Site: brandenburg
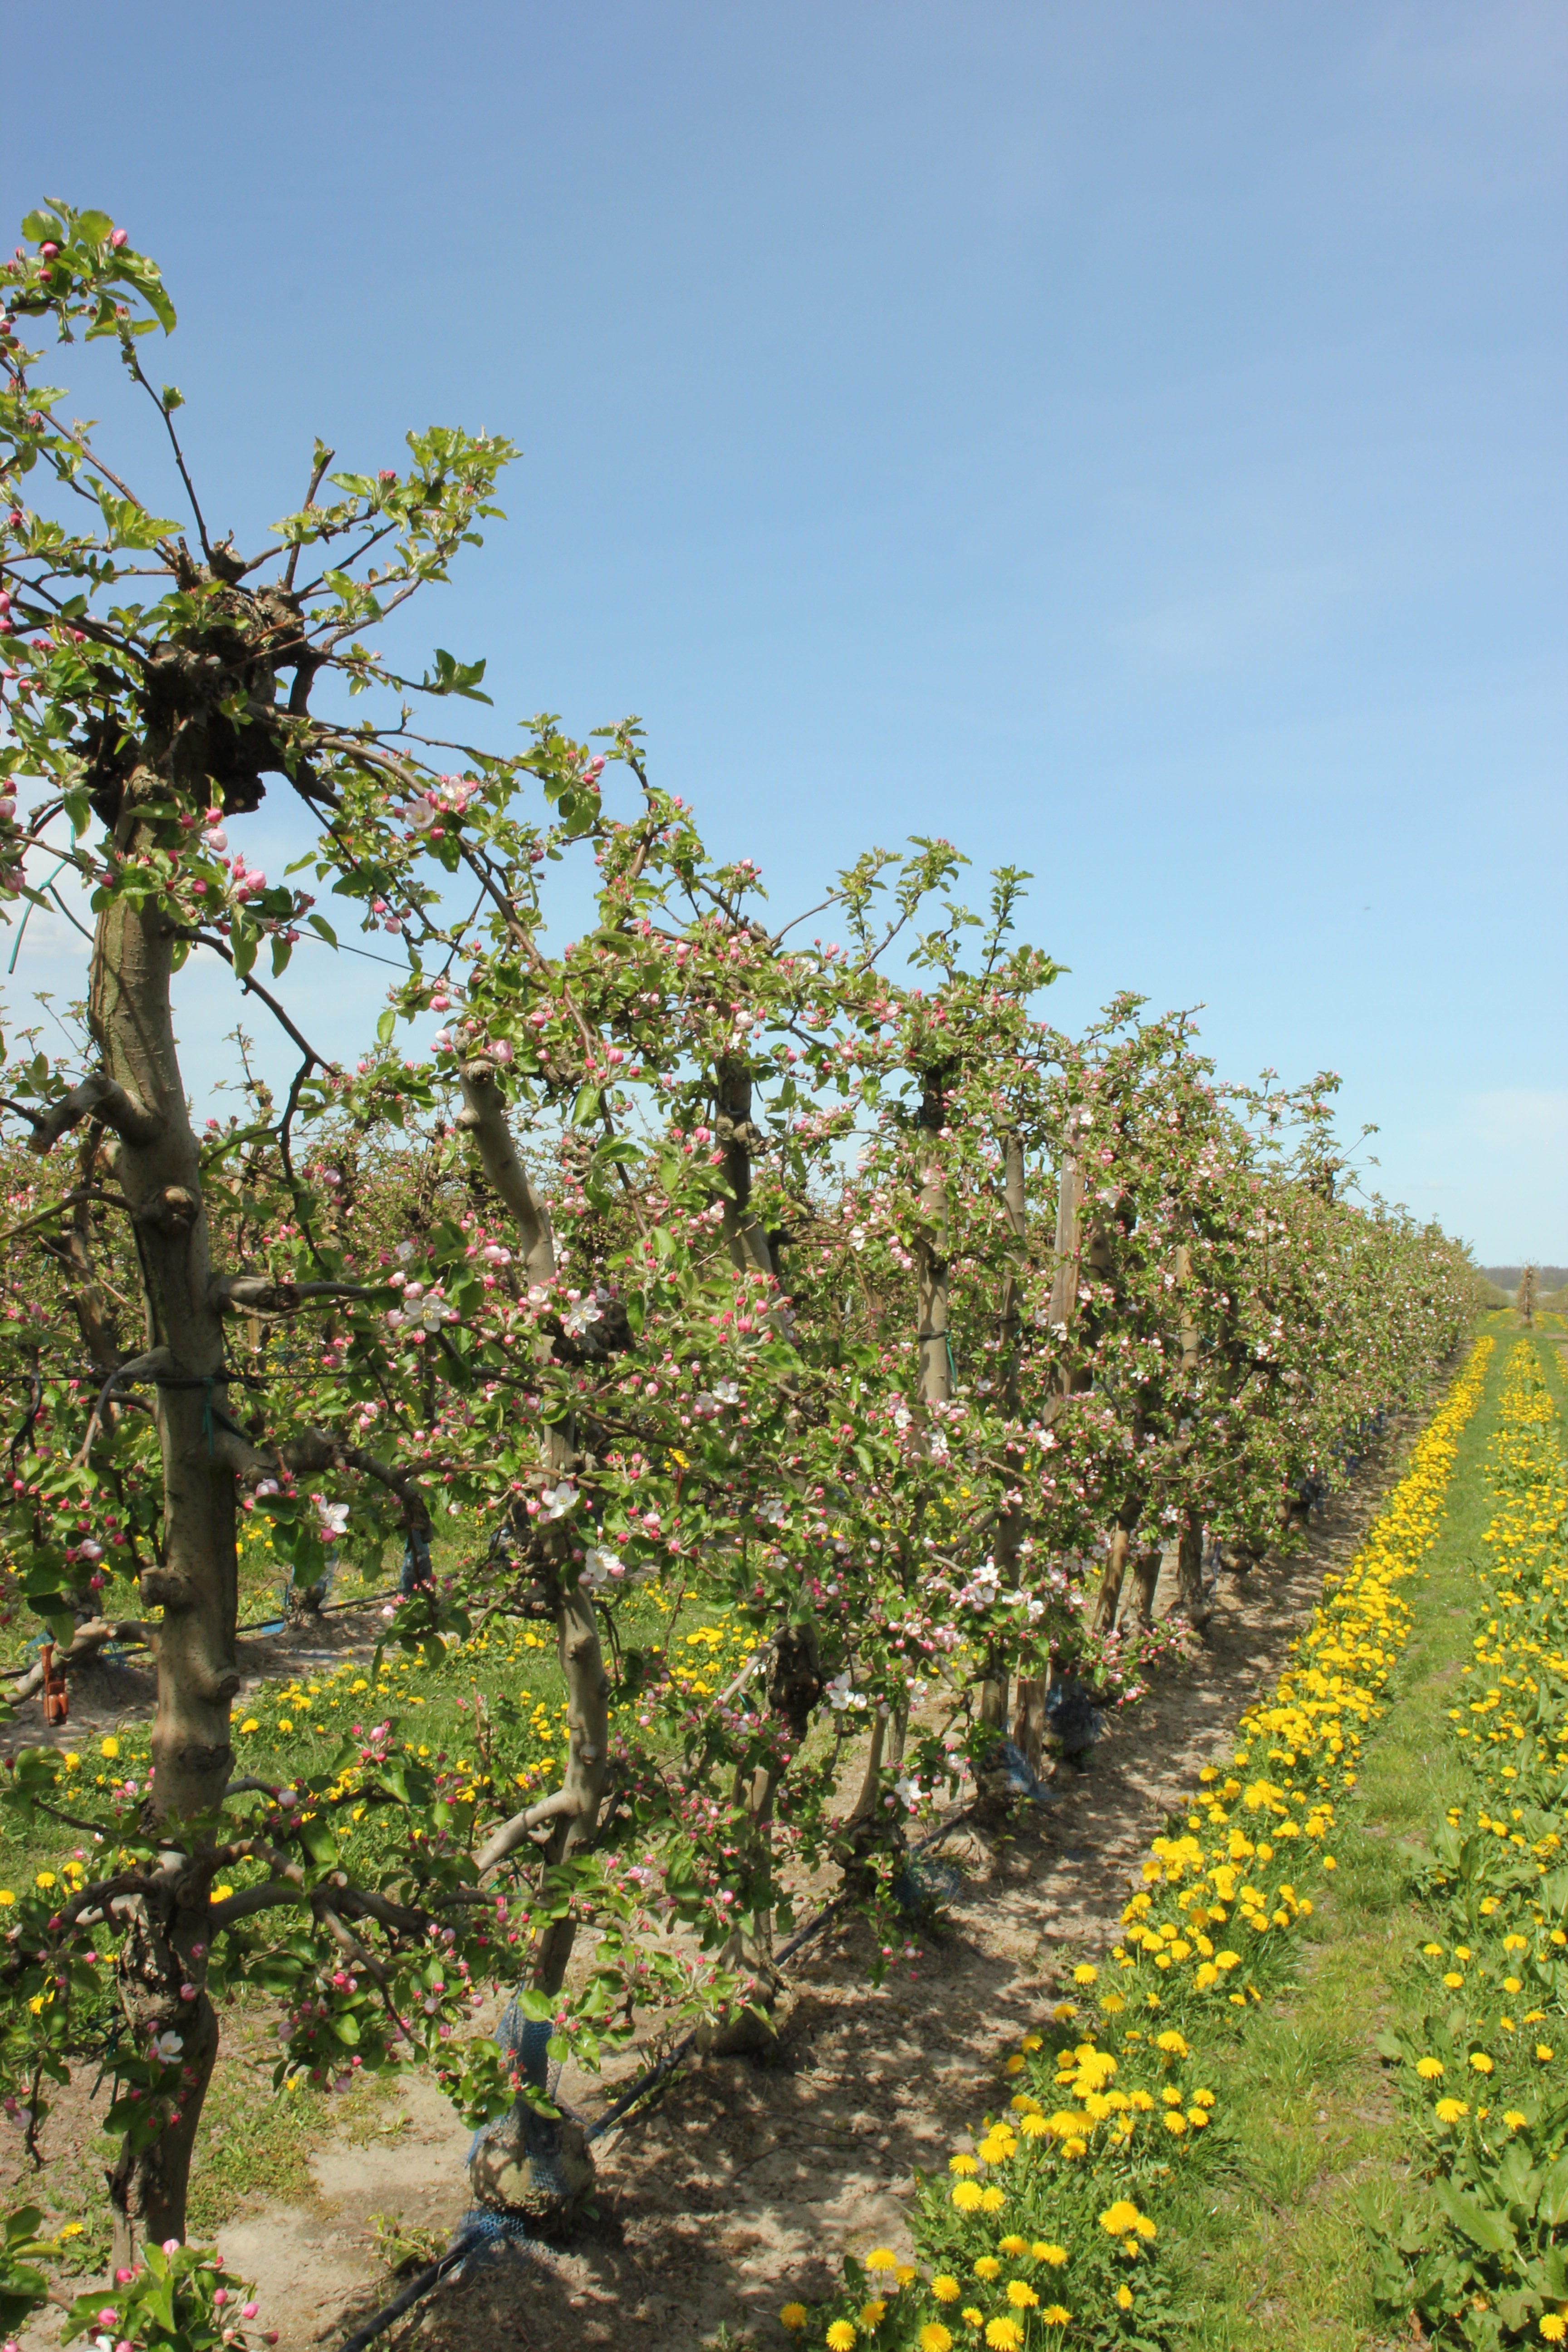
Growth stage (BBCH 57): Inflorescence emergence